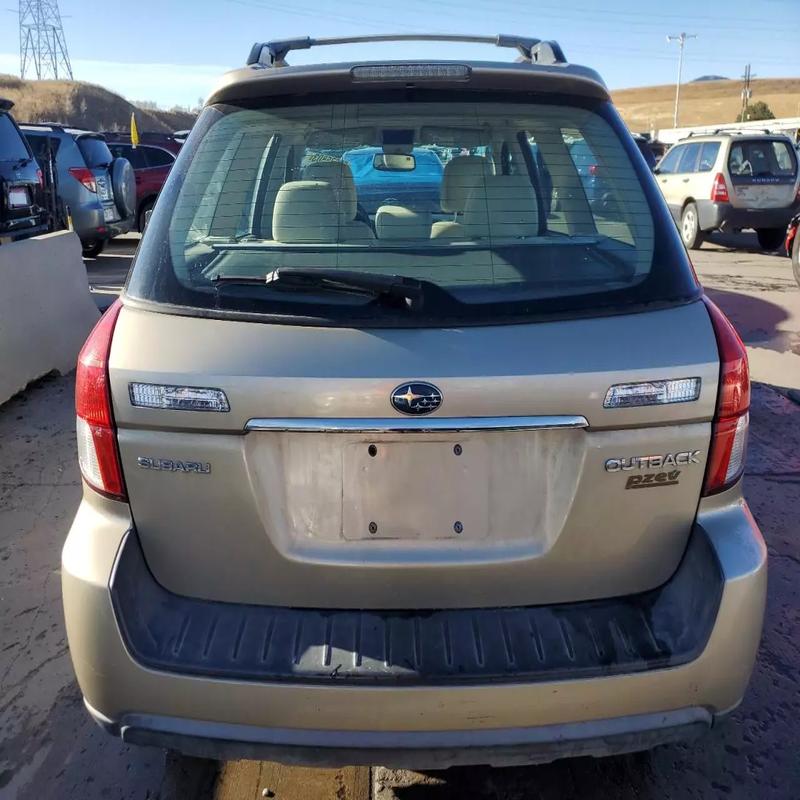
Aucun dommage détecté.
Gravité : aucun